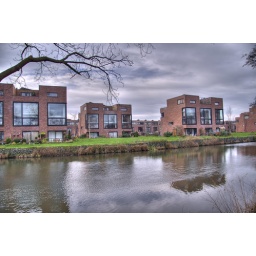
Picture of my house on the river Vecht in Utrecht, the Netherlands.